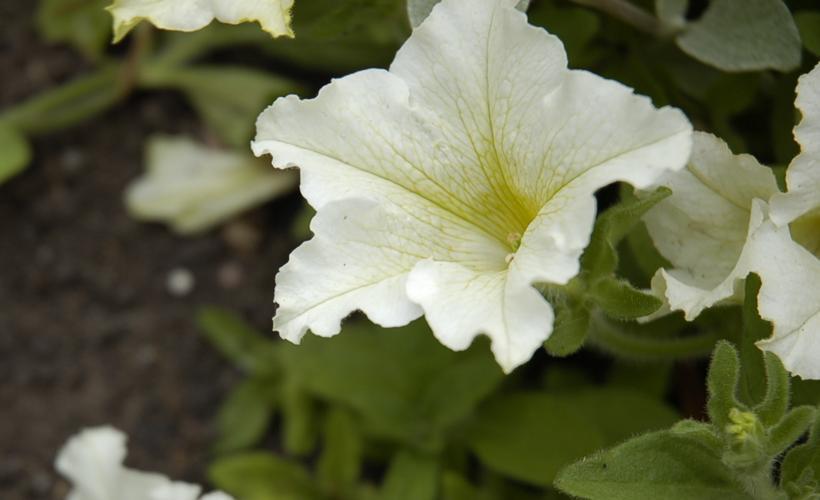
Label: petunia